Fortifications of Malta

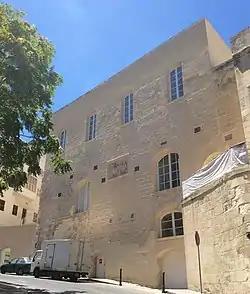
The Fortifications Interpretation Centre

Following the arming of the Italian ironclads "Duilio" and "Enrico Dandolo" with 100-ton guns, the British feared an Italian attack on Malta, as the ships could fire on Malta's batteries, destroying them one after the other, while keeping outside their guns' range. To prevent this, the British requested that four 100-ton guns be built. Two of these were installed in Malta, and Cambridge Battery and Rinella Battery were built specifically to house these guns. Construction of the batteries began in 1878 and they were complete by 1886. The gun at Rinella still exists.